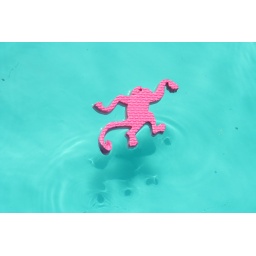
pink monkey in the water